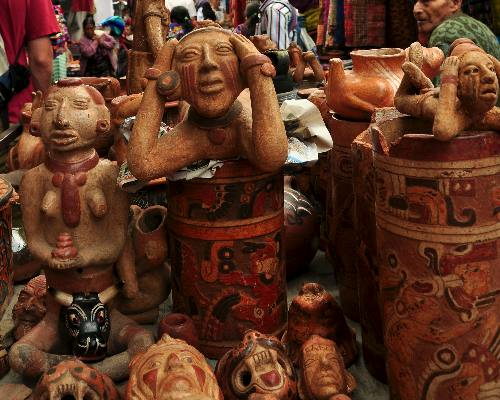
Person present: Yes